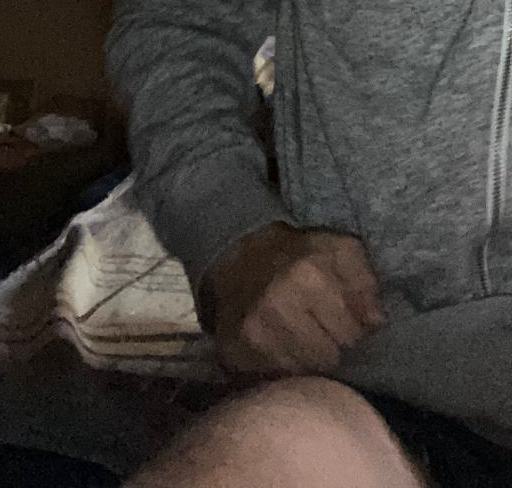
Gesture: no_gesture